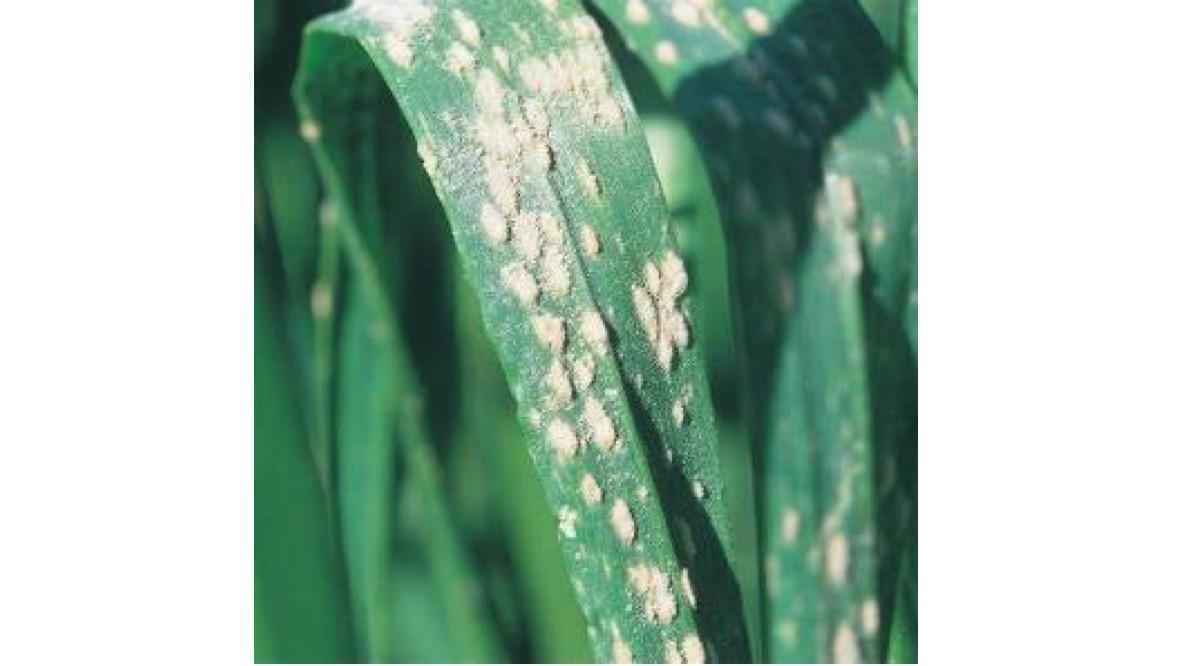
Plant: Wheat
Disease: wheat powdery mildew